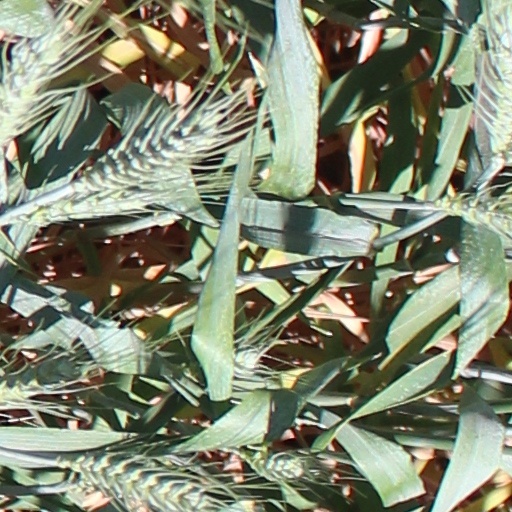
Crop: wheat